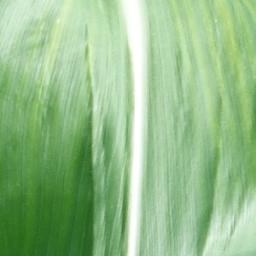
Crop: corn
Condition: (maize)_healthy